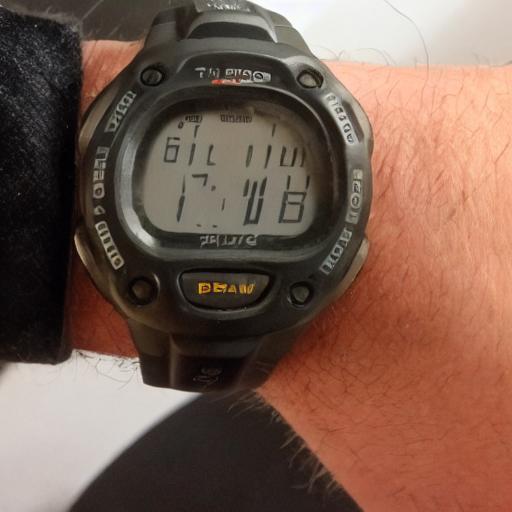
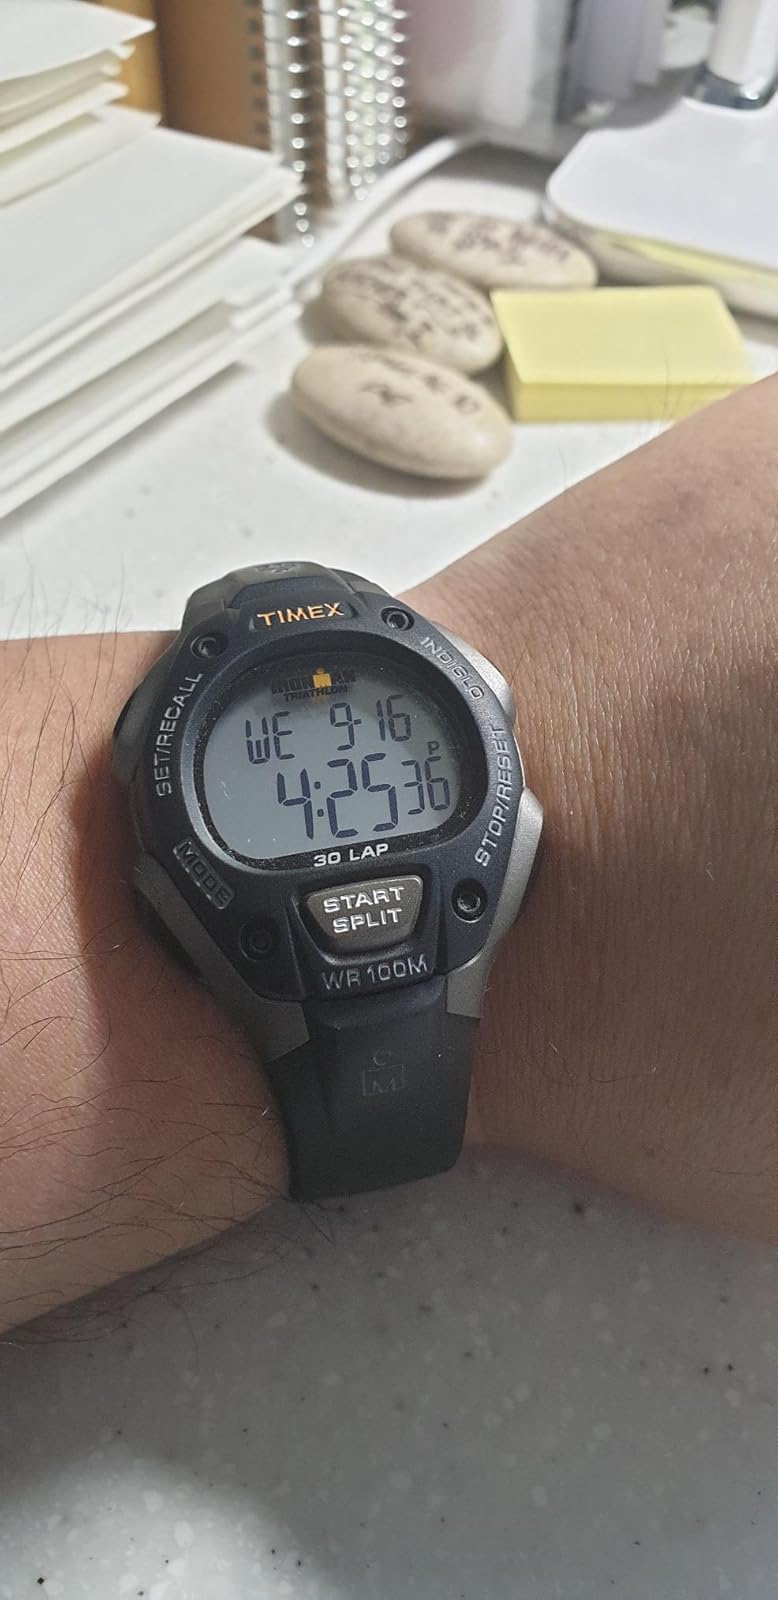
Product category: accessories_watch
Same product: no